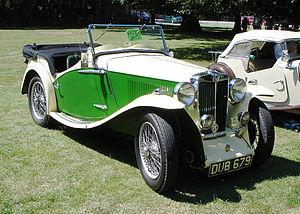
La MG type N Magnette est une voiture de sport produite par le constructeur MG d'octobre 1934 à 1936. La voiture a été développée à partir de la K-Type et de la L-Type, sur un nouveau châssis qui a rompu la continuité des conceptions de type simple échelle utilisée sur les anciennes voitures des années 1930, plus large à l'arrière qu'à l'avant et avec la carrosserie équipée pour stabiliser le cadre principal.